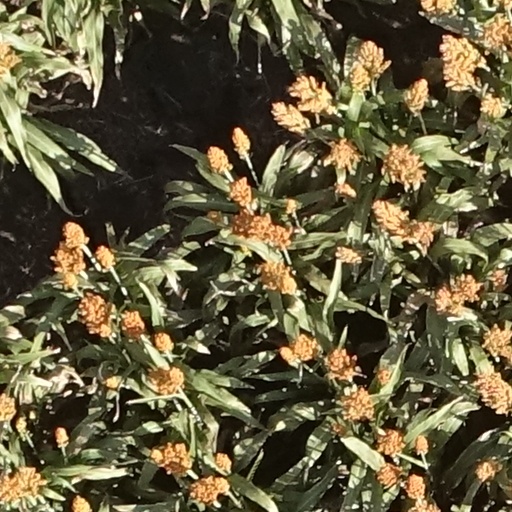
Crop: sorghum